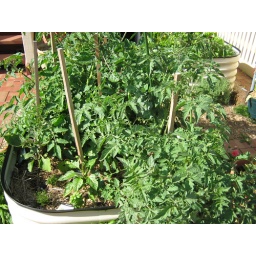
Another house with vegetables being grown in the front garden. These tomatoe plants look very healthy.